Larry Rountree III

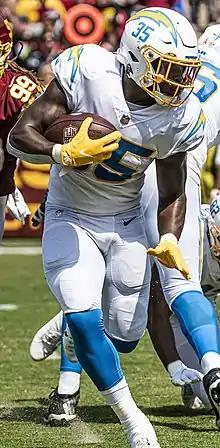
Rountree III with the Los Angeles Chargers in 2021

Larry Rountree III (born February 13, 1999) is an American professional football running back for the Birmingham Stallions of the United Football League (UFL). He played college football at Missouri.